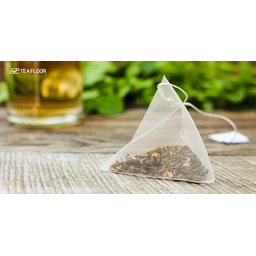
Label: trash